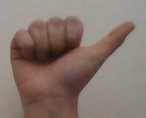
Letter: dhad